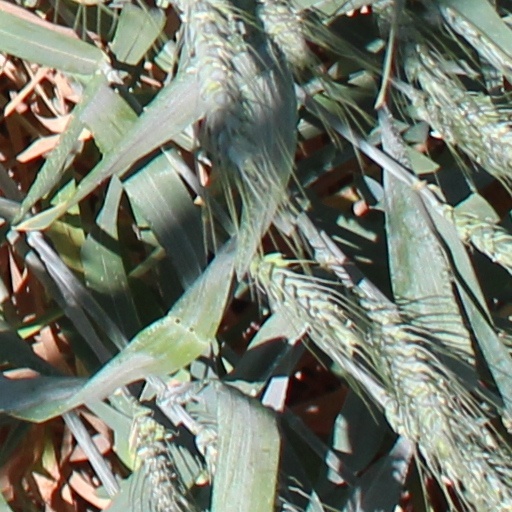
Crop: wheat